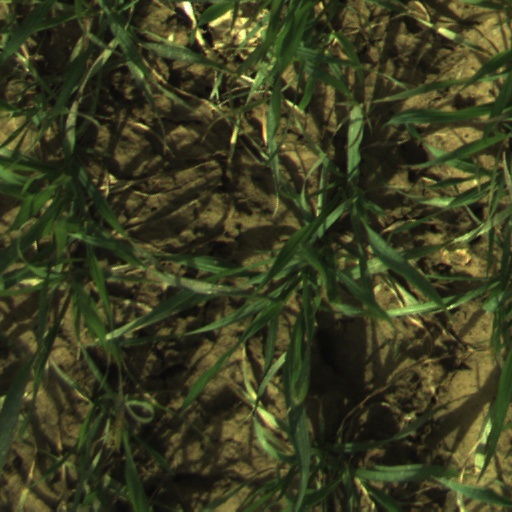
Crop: wheat